July 1935 lunar eclipse

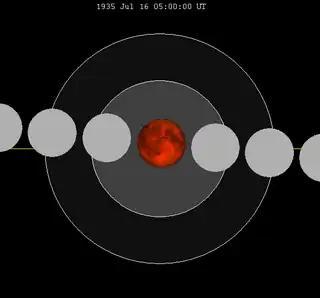
The Moon's hourly motion shown right to left

A total lunar eclipse occurred at the Moon’s ascending node of orbit on Tuesday, July 16, 1935, with an umbral magnitude of 1.7542. It was a central lunar eclipse, in which part of the Moon passed through the center of the Earth's shadow. A lunar eclipse occurs when the Moon moves into the Earth's shadow, causing the Moon to be darkened. A total lunar eclipse occurs when the Moon's near side entirely passes into the Earth's umbral shadow. Unlike a solar eclipse, which can only be viewed from a relatively small area of the world, a lunar eclipse may be viewed from anywhere on the night side of Earth. A total lunar eclipse can last up to nearly two hours, while a total solar eclipse lasts only a few minutes at any given place, because the Moon's shadow is smaller. Occurring about 1.9 days before perigee (on July 18, 1935, at 3:35 UTC), the Moon's apparent diameter was larger.